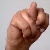
The image shows a hand gesture representing the letter 'N' in Indian Sign Language.